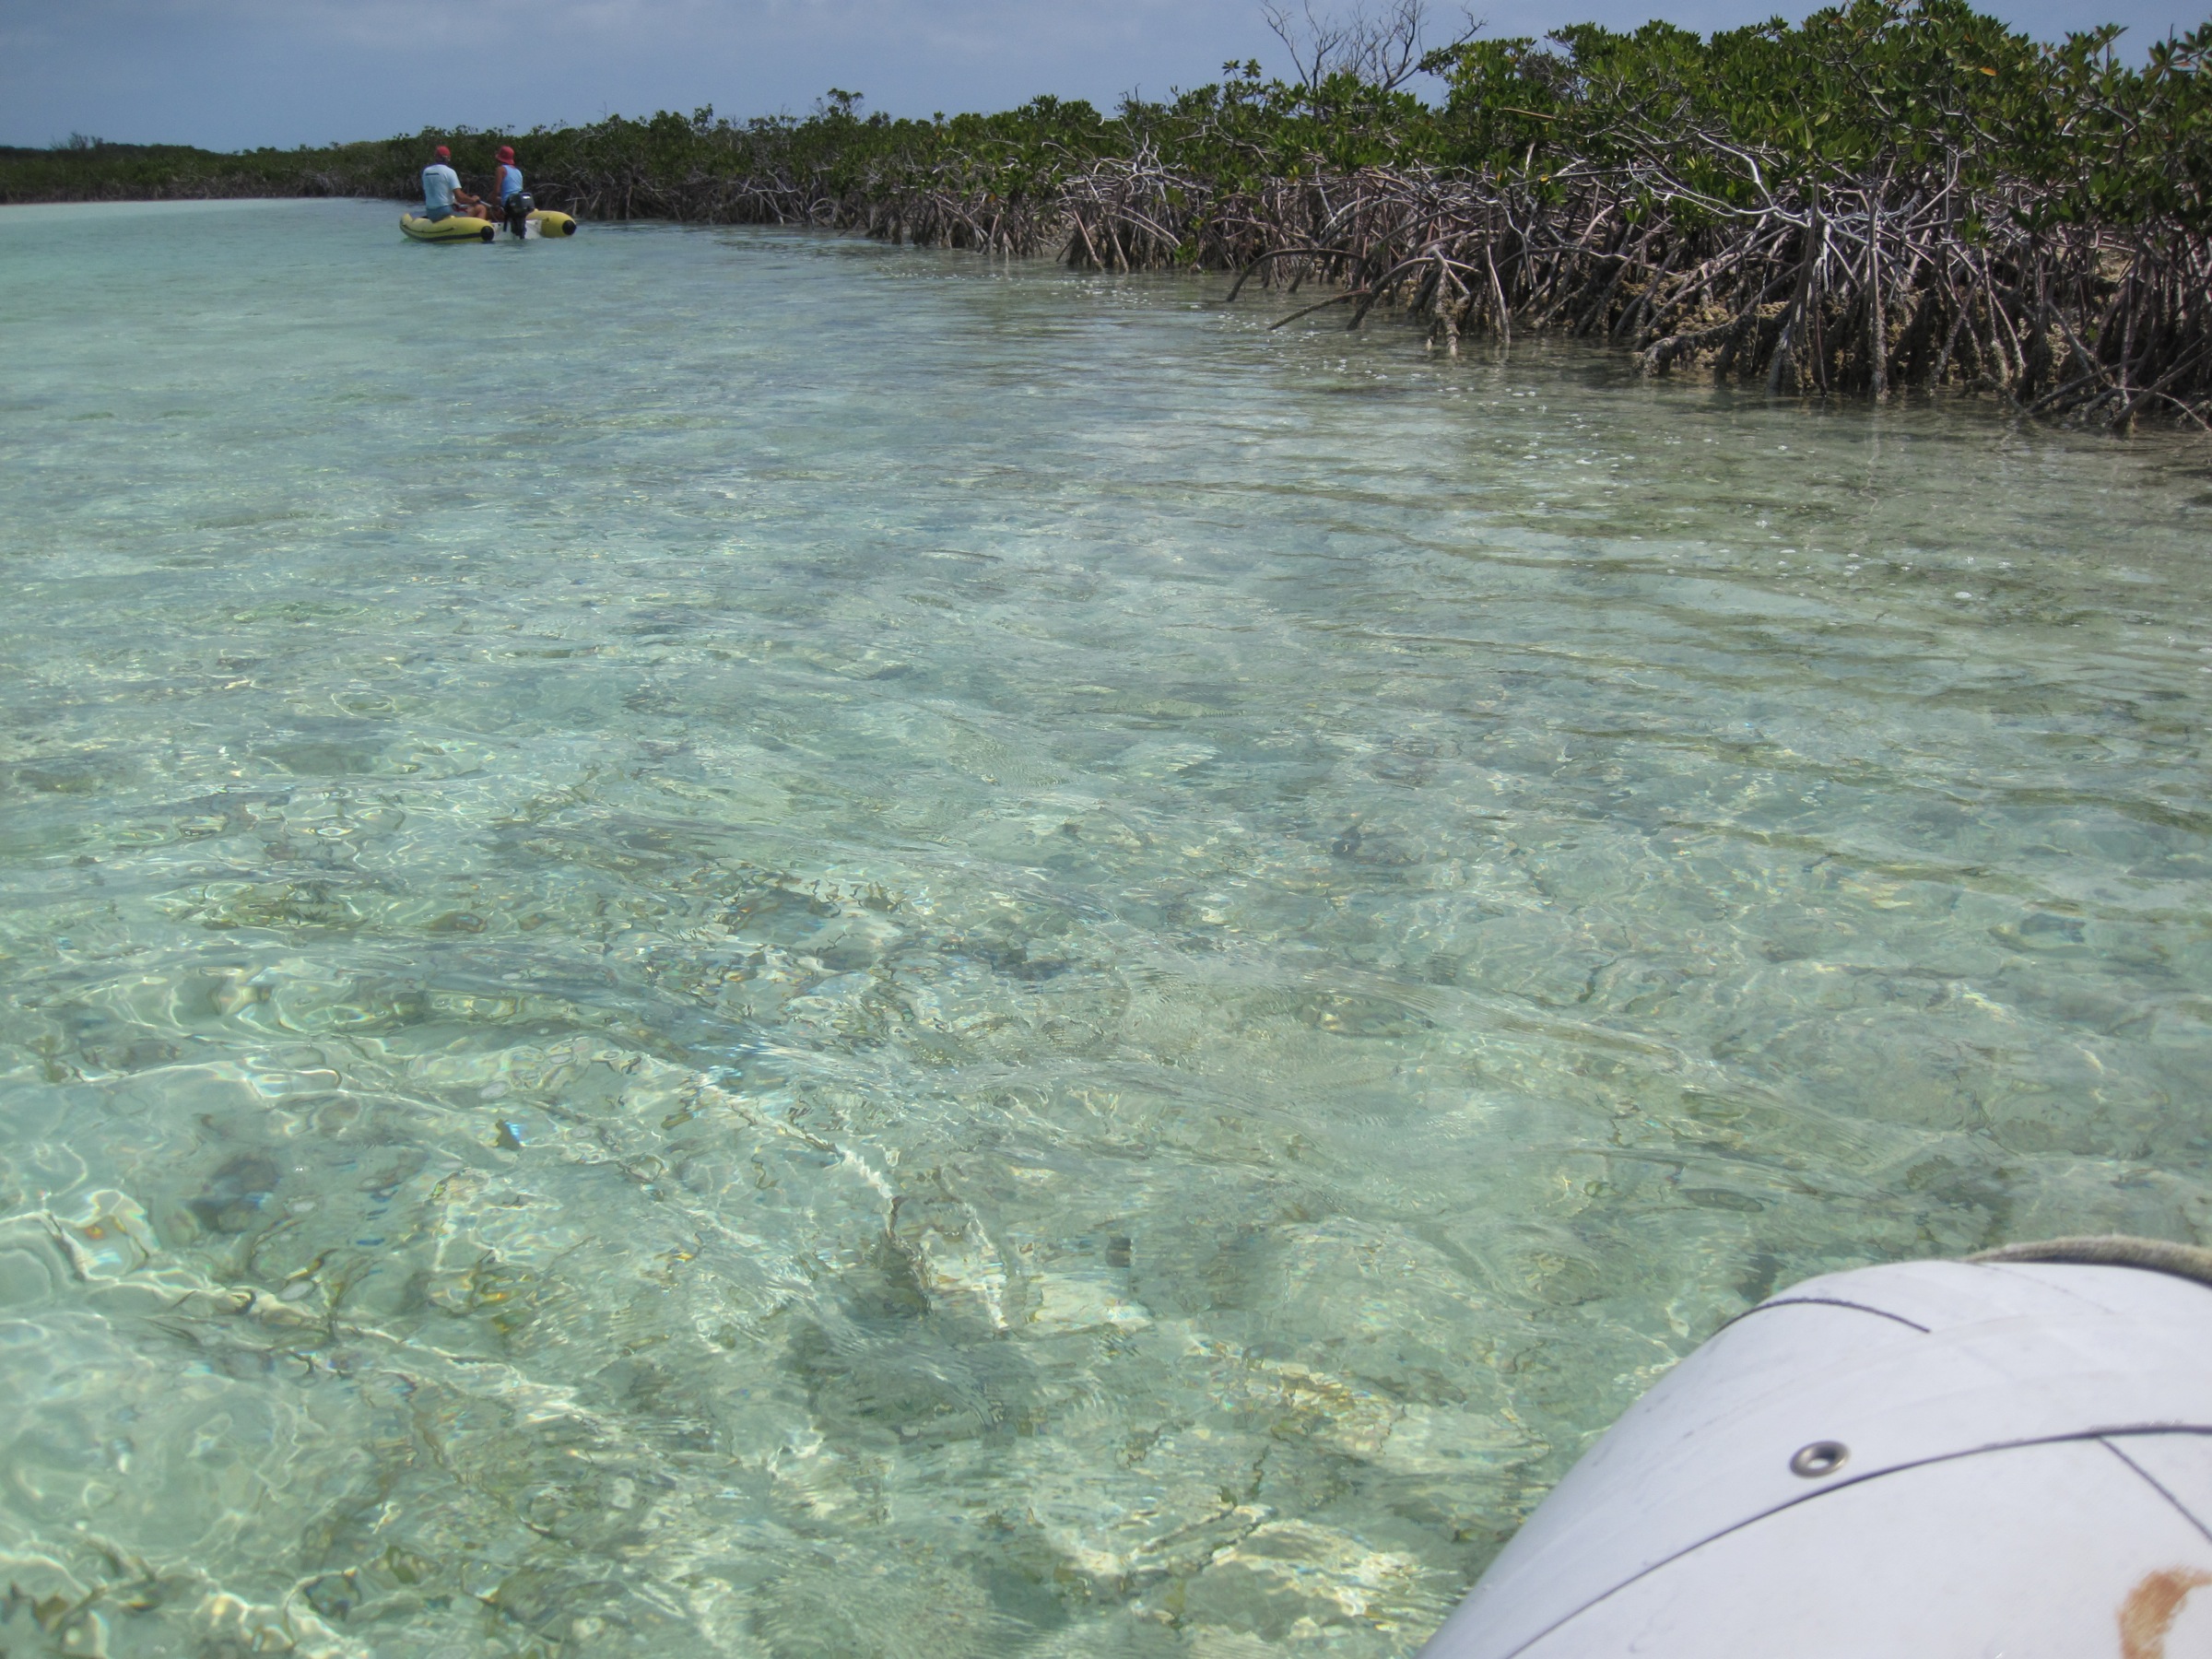
beach, sea, coast, shore, vehicle, bay, boating, bahamas, 2009365